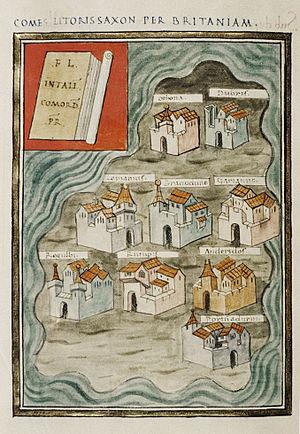
La Côte saxonne était un commandement militaire de l'Empire romain tardif, constitué d'une série de fortifications sur les deux rives de la Manche. À la fin du IVᵉ siècle, il fut limité à la seule Bretagne, les fortifications de Gaule passant sous des commandements distincts. Plusieurs forts de ce système subsistent sur les côtes sud et est de l'Angleterre.